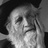
Emotion: neutral